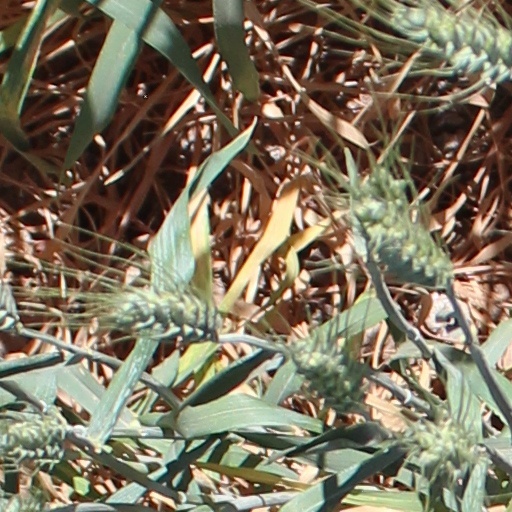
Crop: wheat